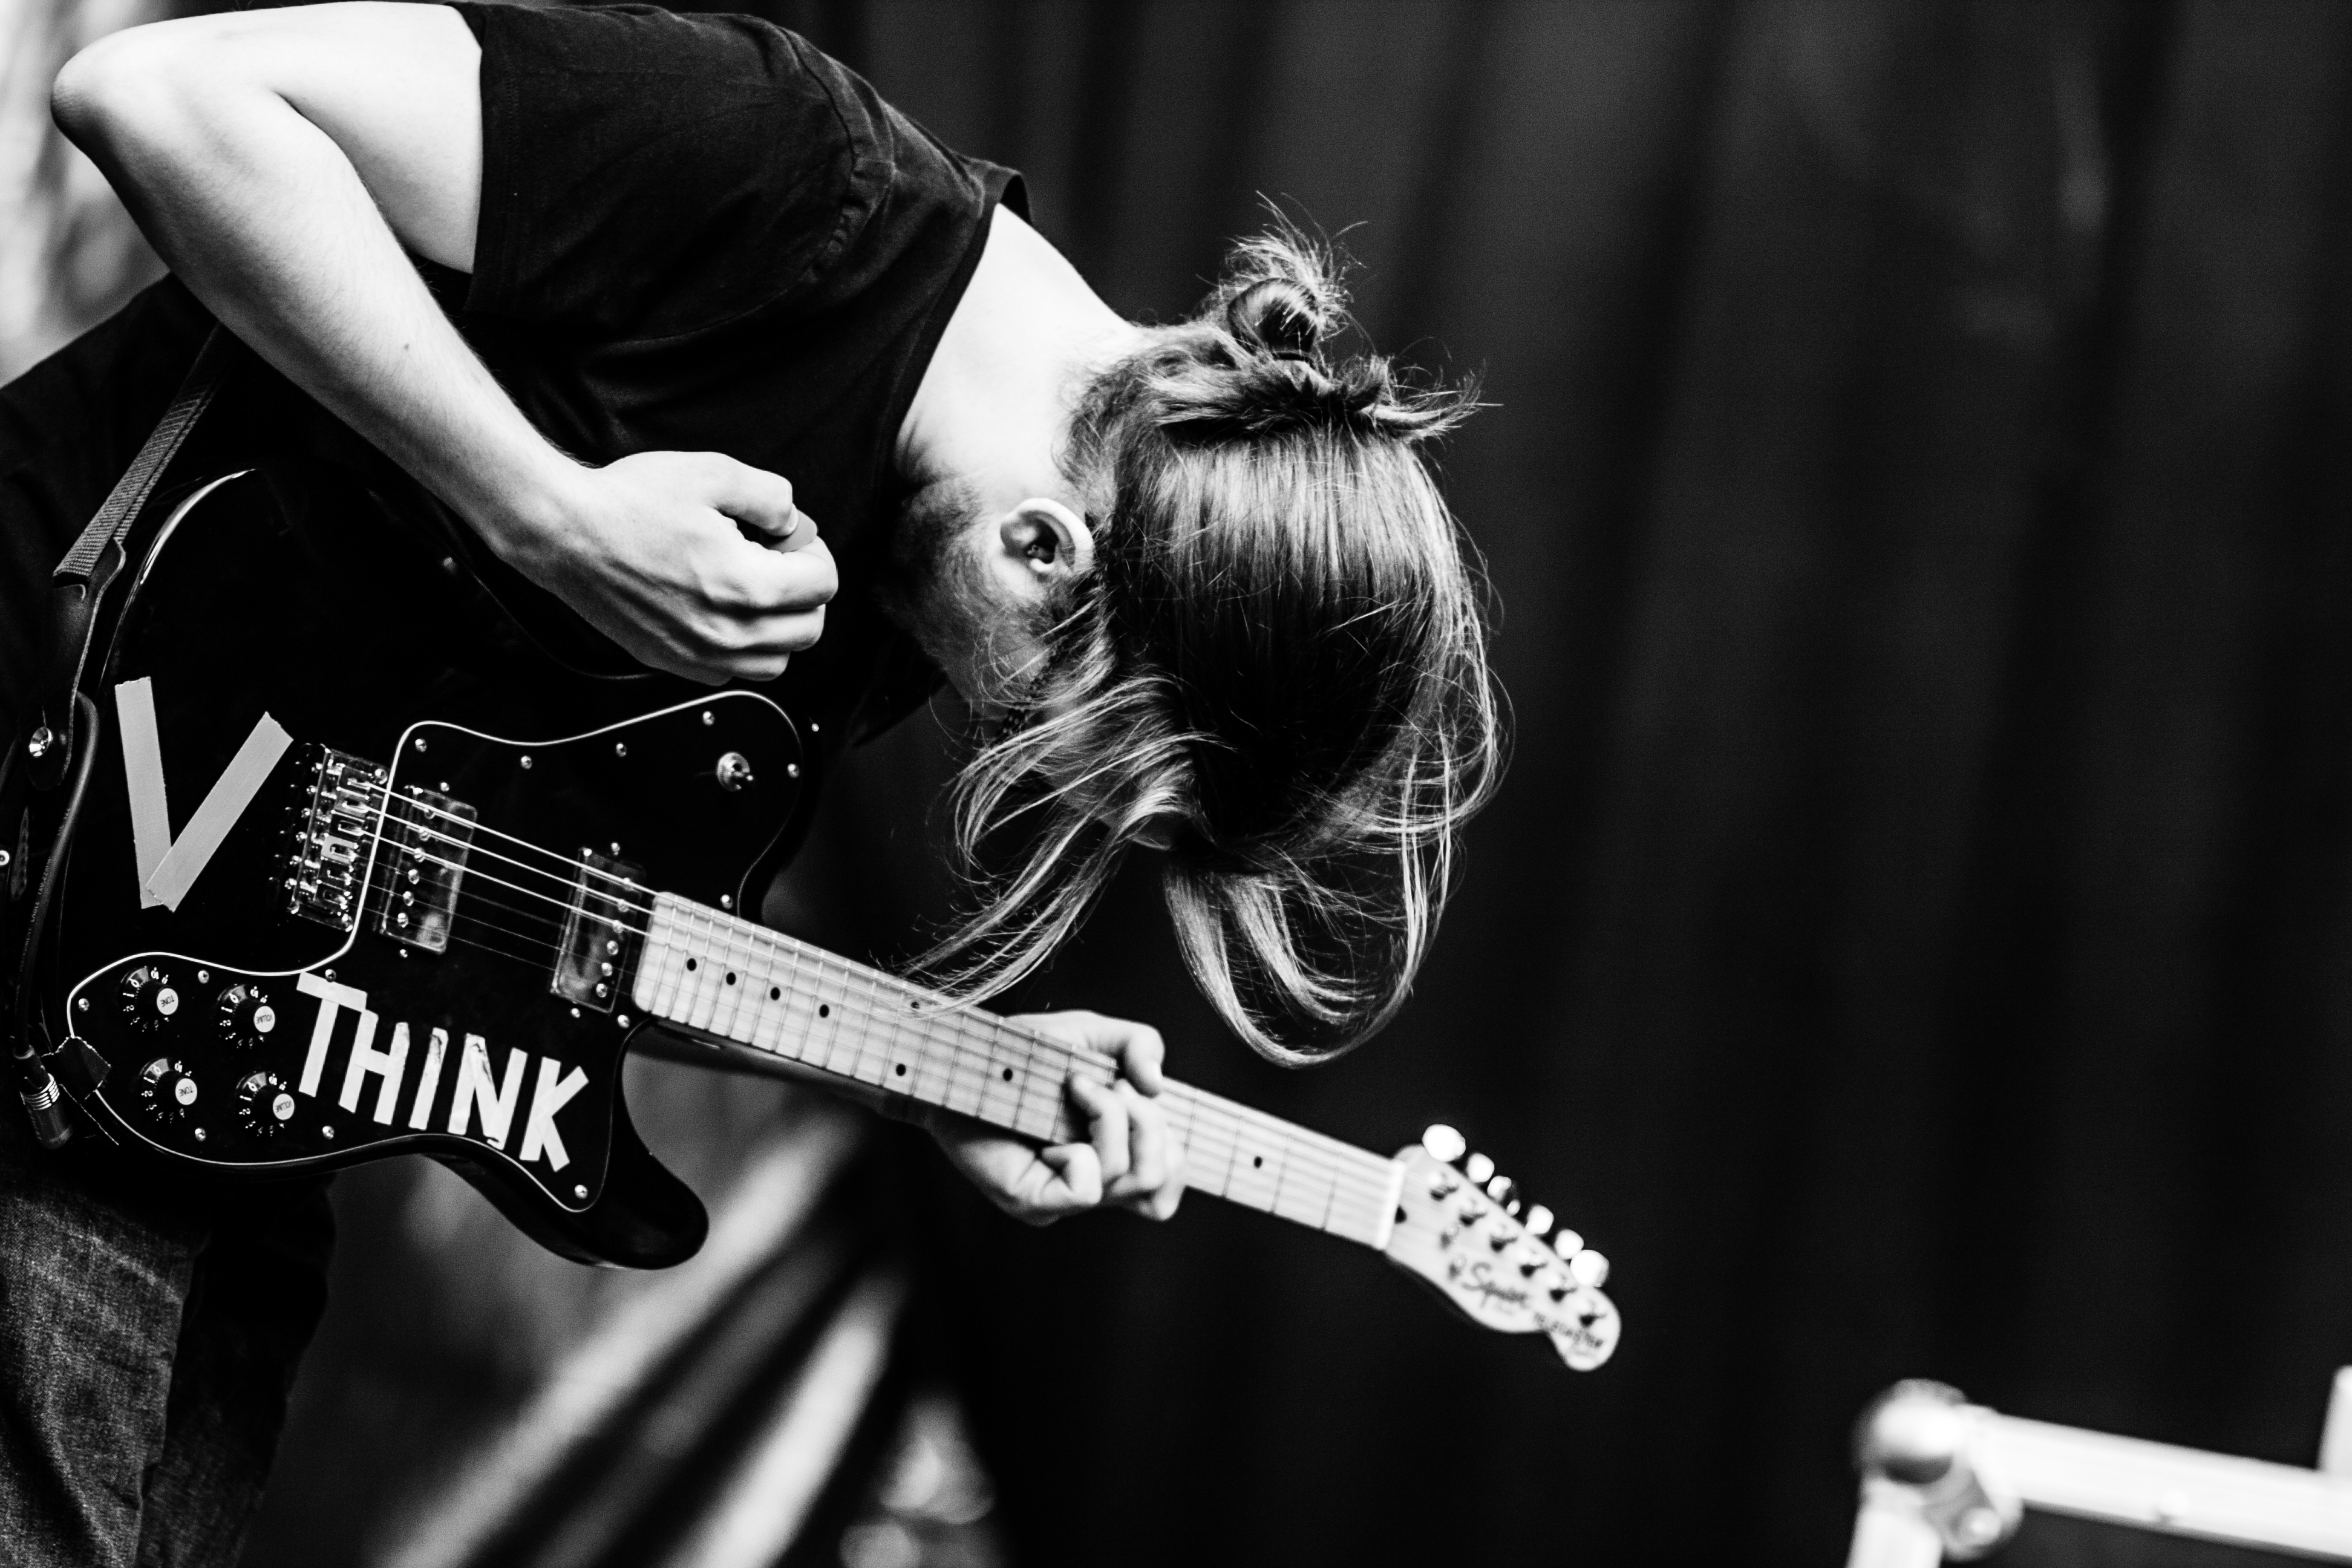
music, black and white, photography, guitar, concert, live, musician, black, monochrome, brussels, bruxelles, fete, musique, fetedelamusique, saintgilles, brns, performance, bassist, singing, guitarist, monochrome photography, plucked string instruments